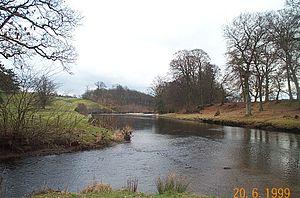
La Teith est une rivière en Écosse, principal affluent du fleuve la Forth.